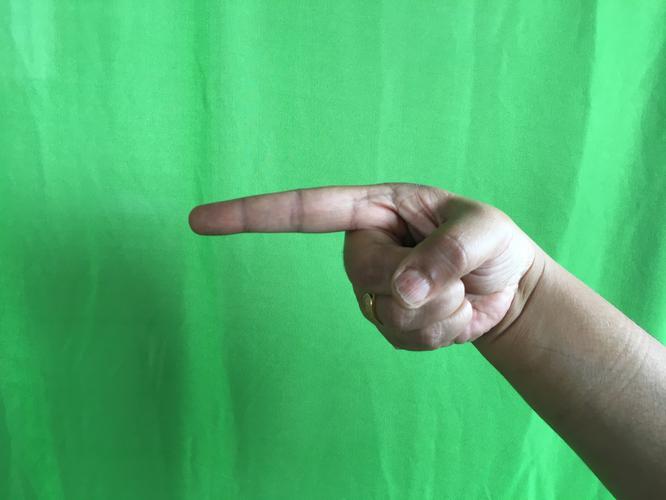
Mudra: Suchi
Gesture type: single_hand